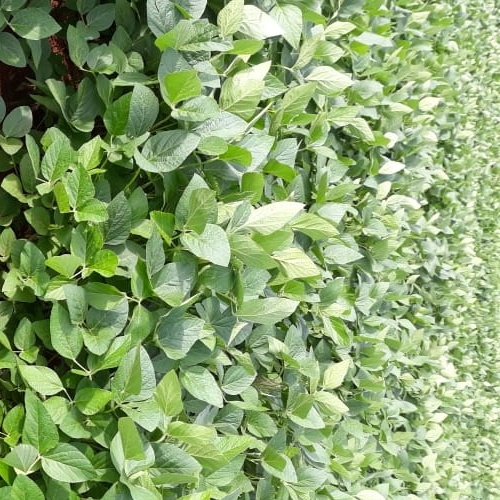
Label: Healthy